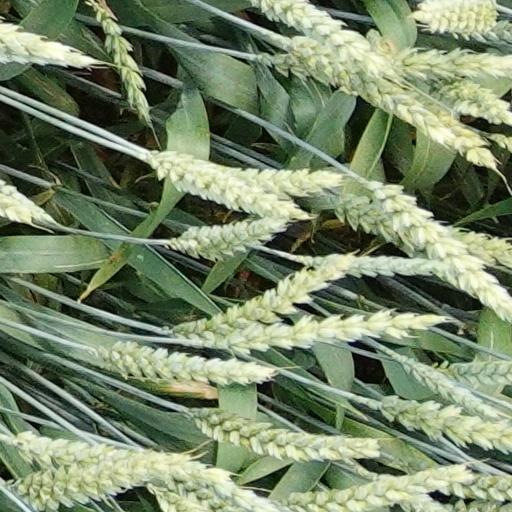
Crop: wheat